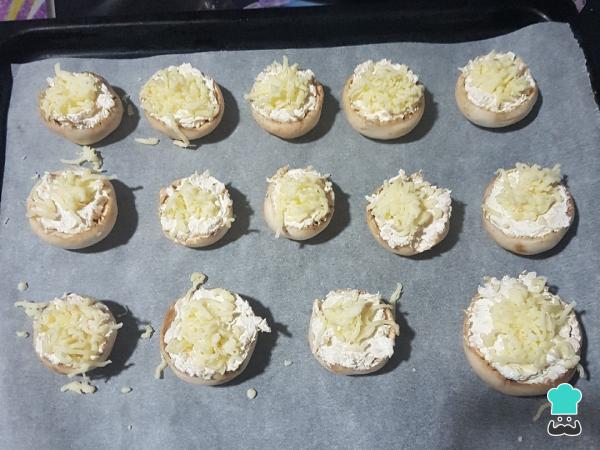
Pongo encima de los champiñones rellenos de queso azul un poco de queso rallado.